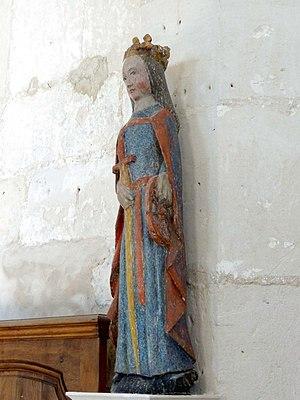
Mobilier de l'église (voir titre).
L'église Saint-Pierre est une église catholique paroissiale située à Genainville, en France. C'est l'une des rares églises à double nef de la région, et elle possède l'unique chœur-halle dans le XIIIᵉ siècle du Vexin français, les autres étant, pour la plupart, localisés autour de la moyenne vallée de l'Oise. La façade Renaissance parfaitement symétrique est attribuée à Jean Grappin, et date du milieu du XVIᵉ siècle. C'est la dernière partie construite, après l'achèvement de la nef. Bien que seulement légèrement plus ancienne, celle-ci affiche encore le style gothique flamboyant, hormis certaines clés de voûte. Les chapiteaux des arcades datent en revanche du début du XIIIᵉ siècle, et subsistent de la précédente église. C'est sans doute également le cas des piles et arcades du clocher, qui pourraient même remonter au XIIᵉ siècle, et ont seulement été mises au goût du jour au deuxième quart du XVIᵉ siècle. Quant au chœur carré de deux fois deux travées, il représente la partie la plus remarquable de l'église, et constitue le principal témoignage de l'architecture gothique rayonnante dans ce secteur du département. L'église Saint-Pierre est classée monument historique depuis 1920.